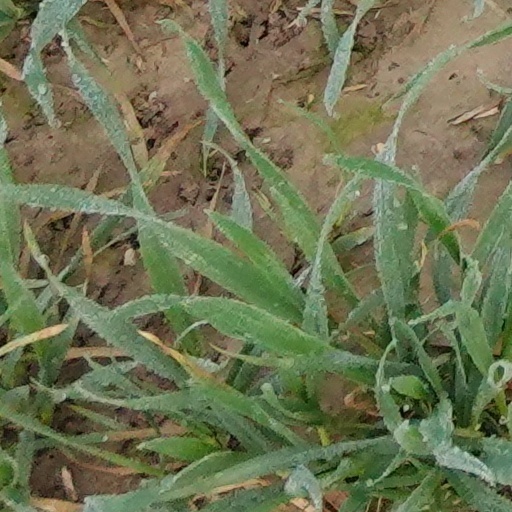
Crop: wheat